Woe from Wit

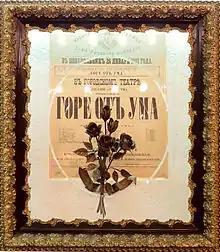
Poster from a Kiev production, 1881

Griboyedov's characters, while typical of the period, are moulded from the really common clay of humanity. They all, down to the most episodic characters, have the same perfection of finish and clearness of outline.